Kainuu people

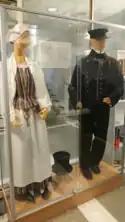
Kainuu women's and men's national dress on display at Kaukametsä Civic Centre in Kajaani.

In the late 19th century and early 20th century, Kainuu was a poor region that had often suffered from famines. Kainuu got a reputation of being a "hunger land", which is reflected in the regional anthem of Kainuu, "Nälkämaan laulu" ("Song of the Hunger Land"). It was seen as a harsh place to live. On the other hand, these descriptions praised the striking nature of Kainuu, as well as the strength and sisu of the Kainuu people. Kainuu people have been described as honest, hard-working, quiet, independent, calm, lacking confidence, uncertain, polite, hospitable, and complaining. Bragging has traditionally been seen as a negative trait, possibly a factor in causing the perceived large amount of complaining instead. Kainuu people are also seen as being proud of their homeland and feeling a strong connection to it.